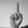
ASL letter: D